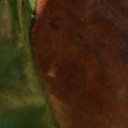
Label: Phoma